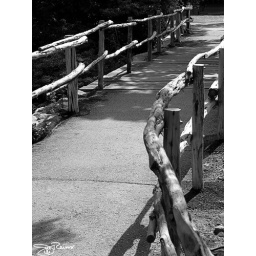
Bridge in black & white